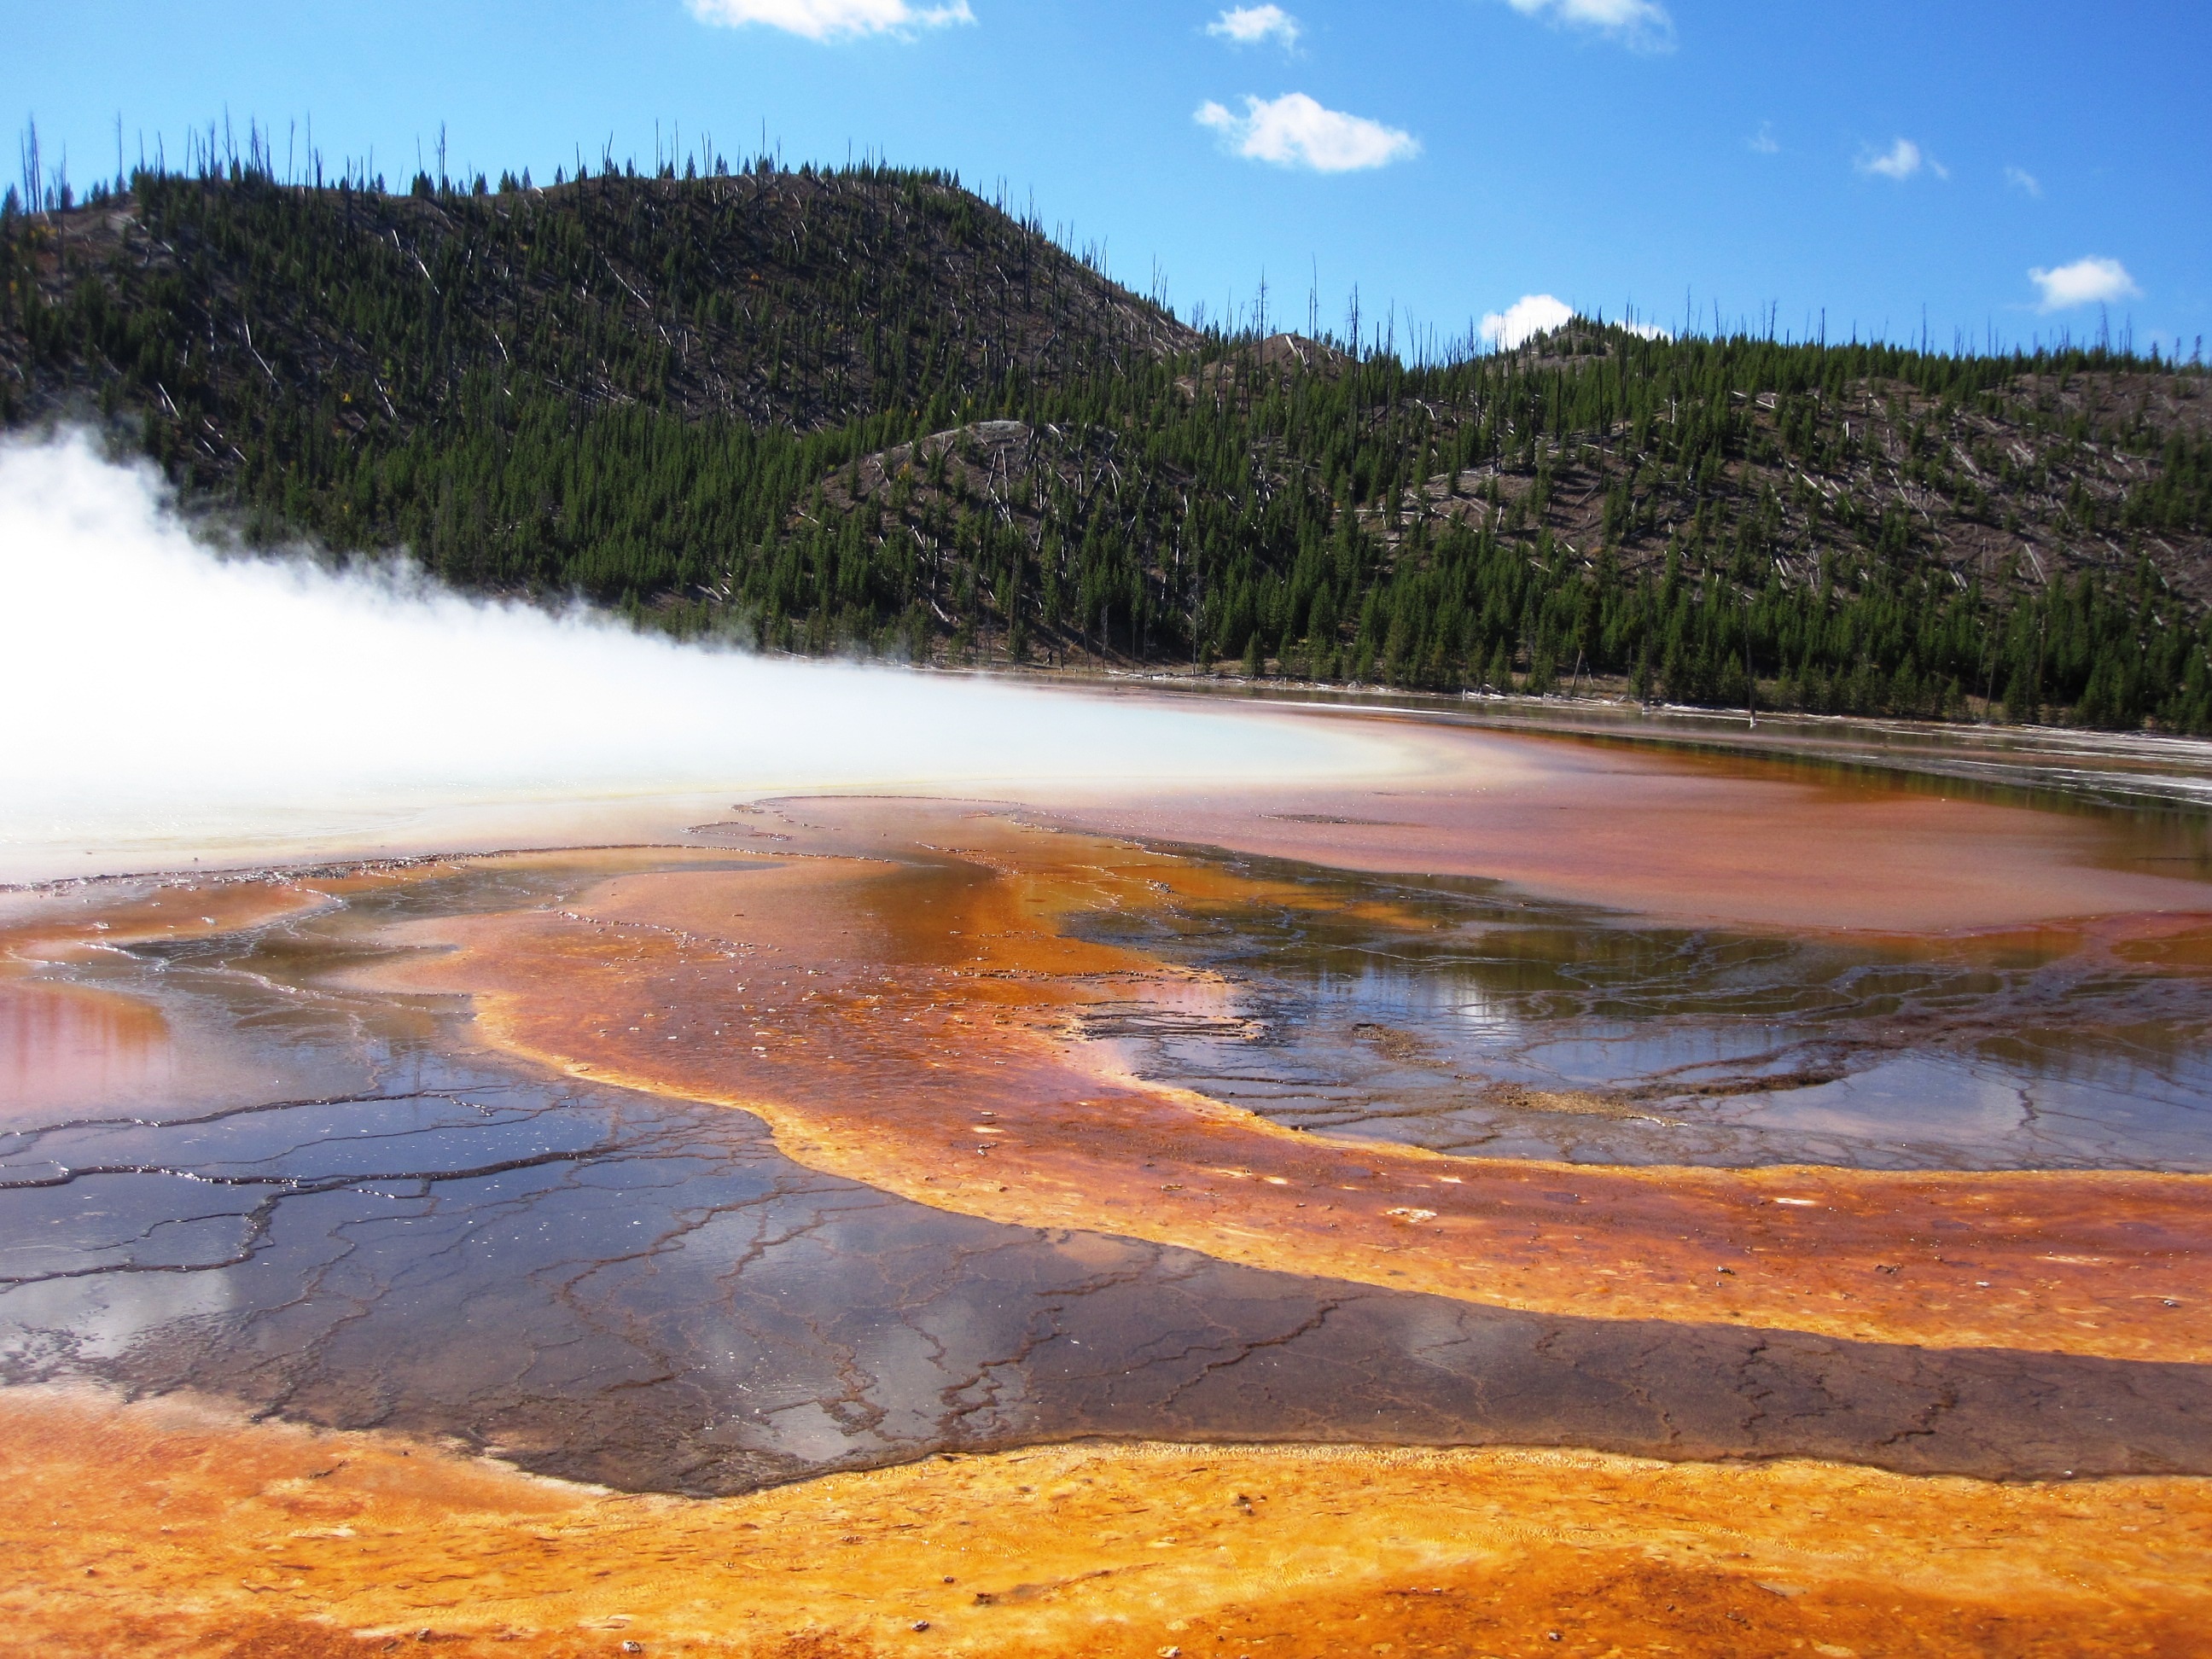
yellowstone, wyoming, yellowstone national park, hot, usa, national park, thermal spring, orange, volcanic